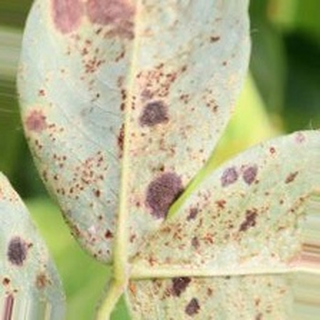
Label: groundnut_rust